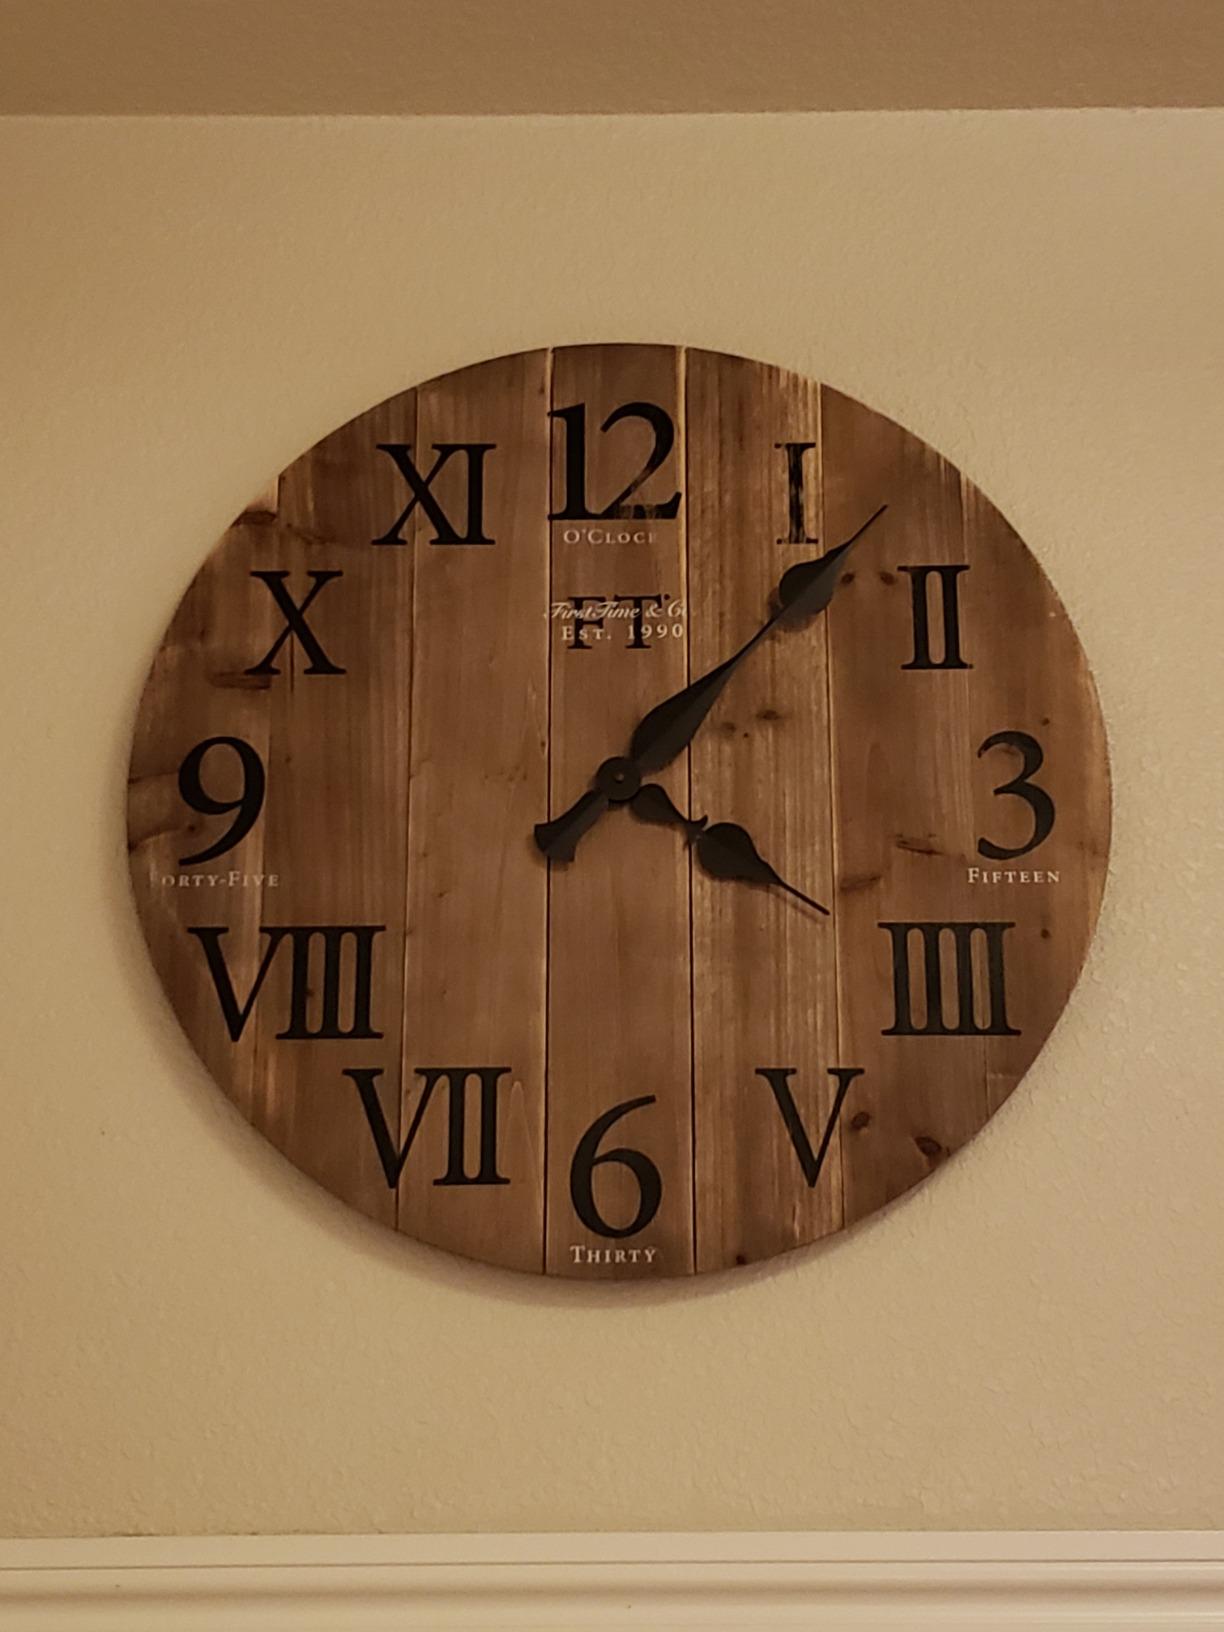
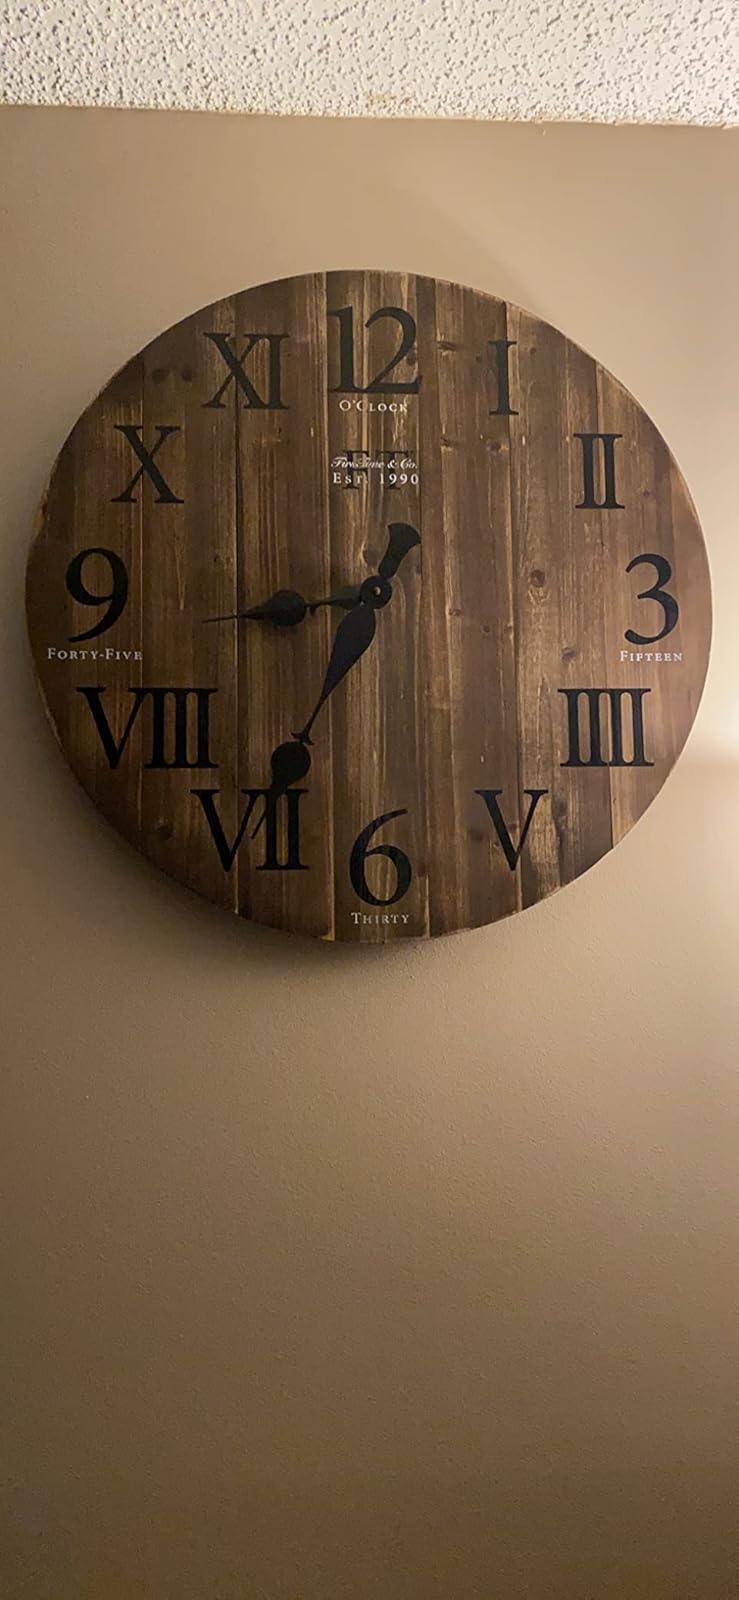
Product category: clock
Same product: yes